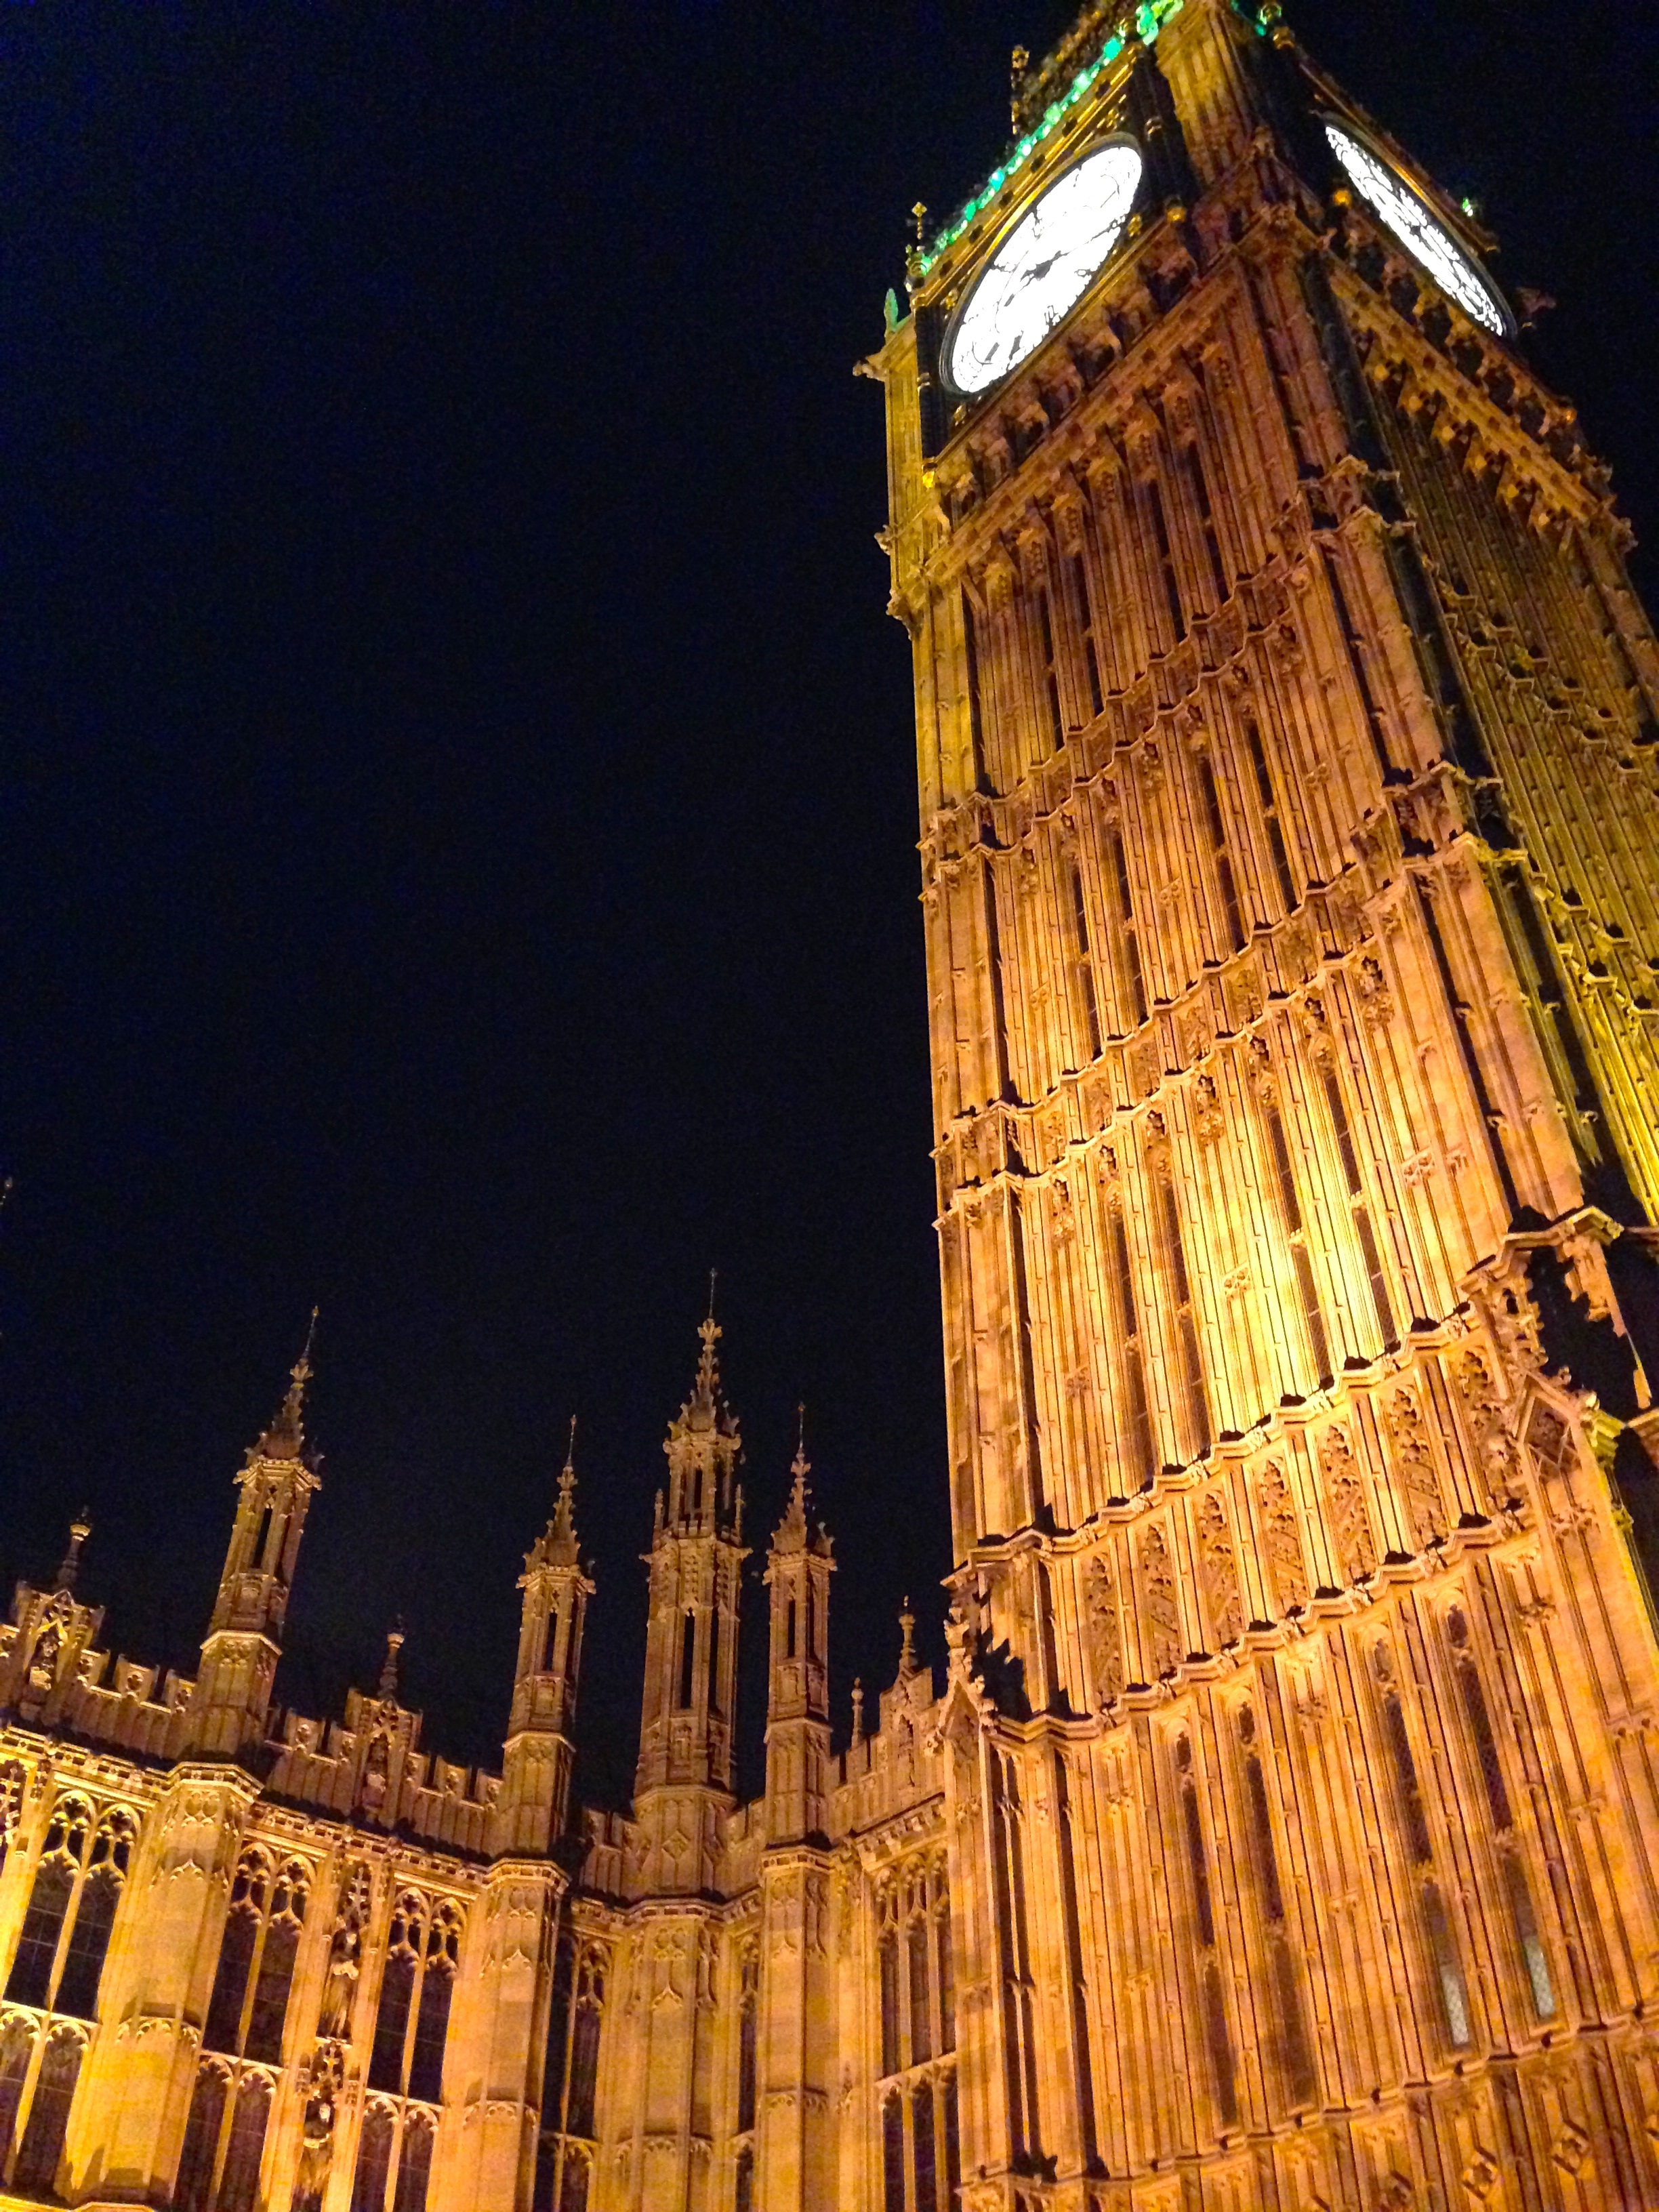
night, clock, building, monument, tower, landmark, cathedral, place of worship, big ben, england, london, temple, spire, gothic architecture